Millie Farrow

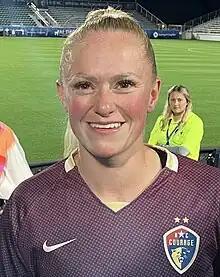
Farrow in 2023

Millie Laura Farrow (born 3 June 1996) is an English professional footballer who last played as a forward for Sydney FC in the A-League Women competition. She has represented England on the under-19 and under-23 national teams.